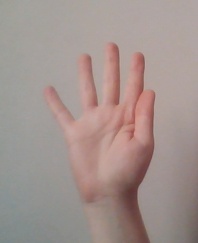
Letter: sheen